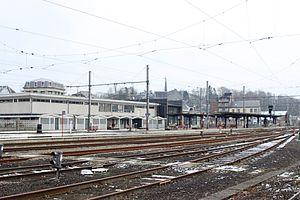
La gare de Ciney est une gare ferroviaire belge de la ligne 162, de Namur à Sterpenich, située sur le territoire de la ville de Ciney, dans la province de Namur en Région wallonne. Elle est aussi le départ de la ligne touristique 128 dite du Bocq qui est gérée par l'association Patrimoine ferroviaire et Tourisme.